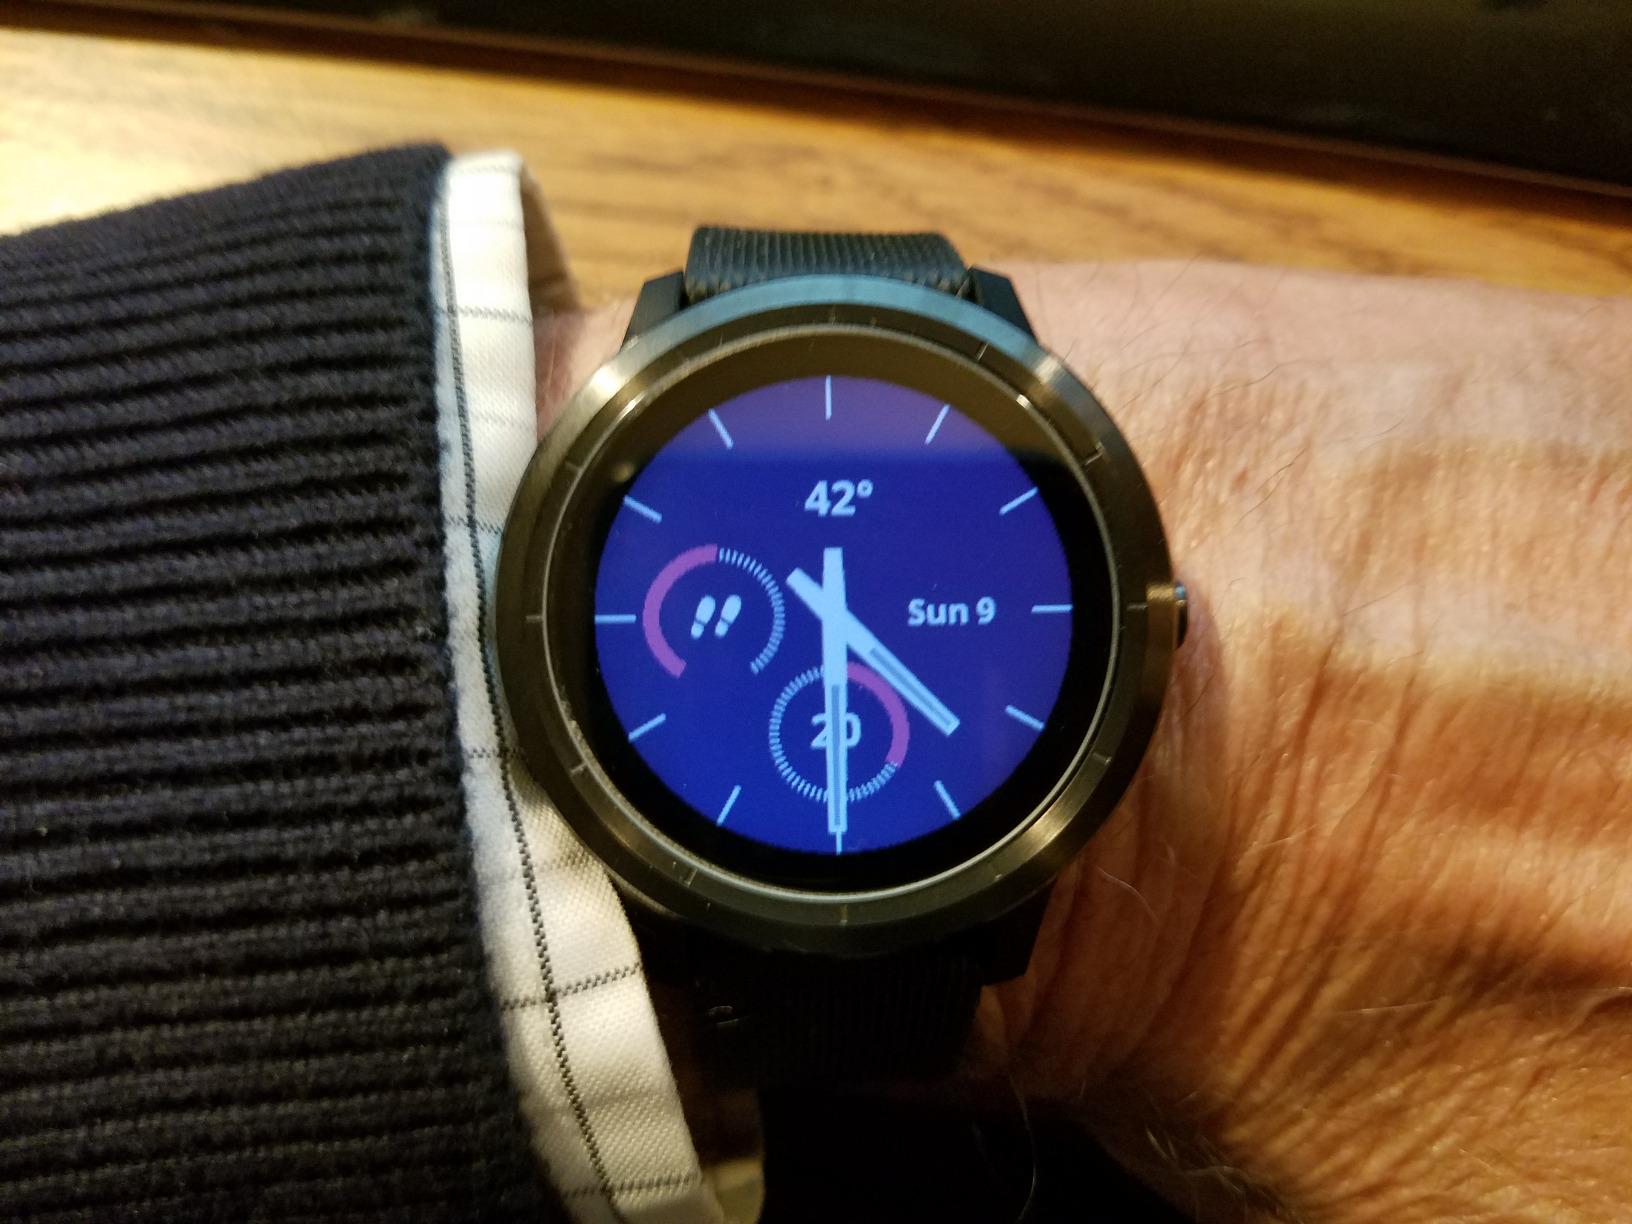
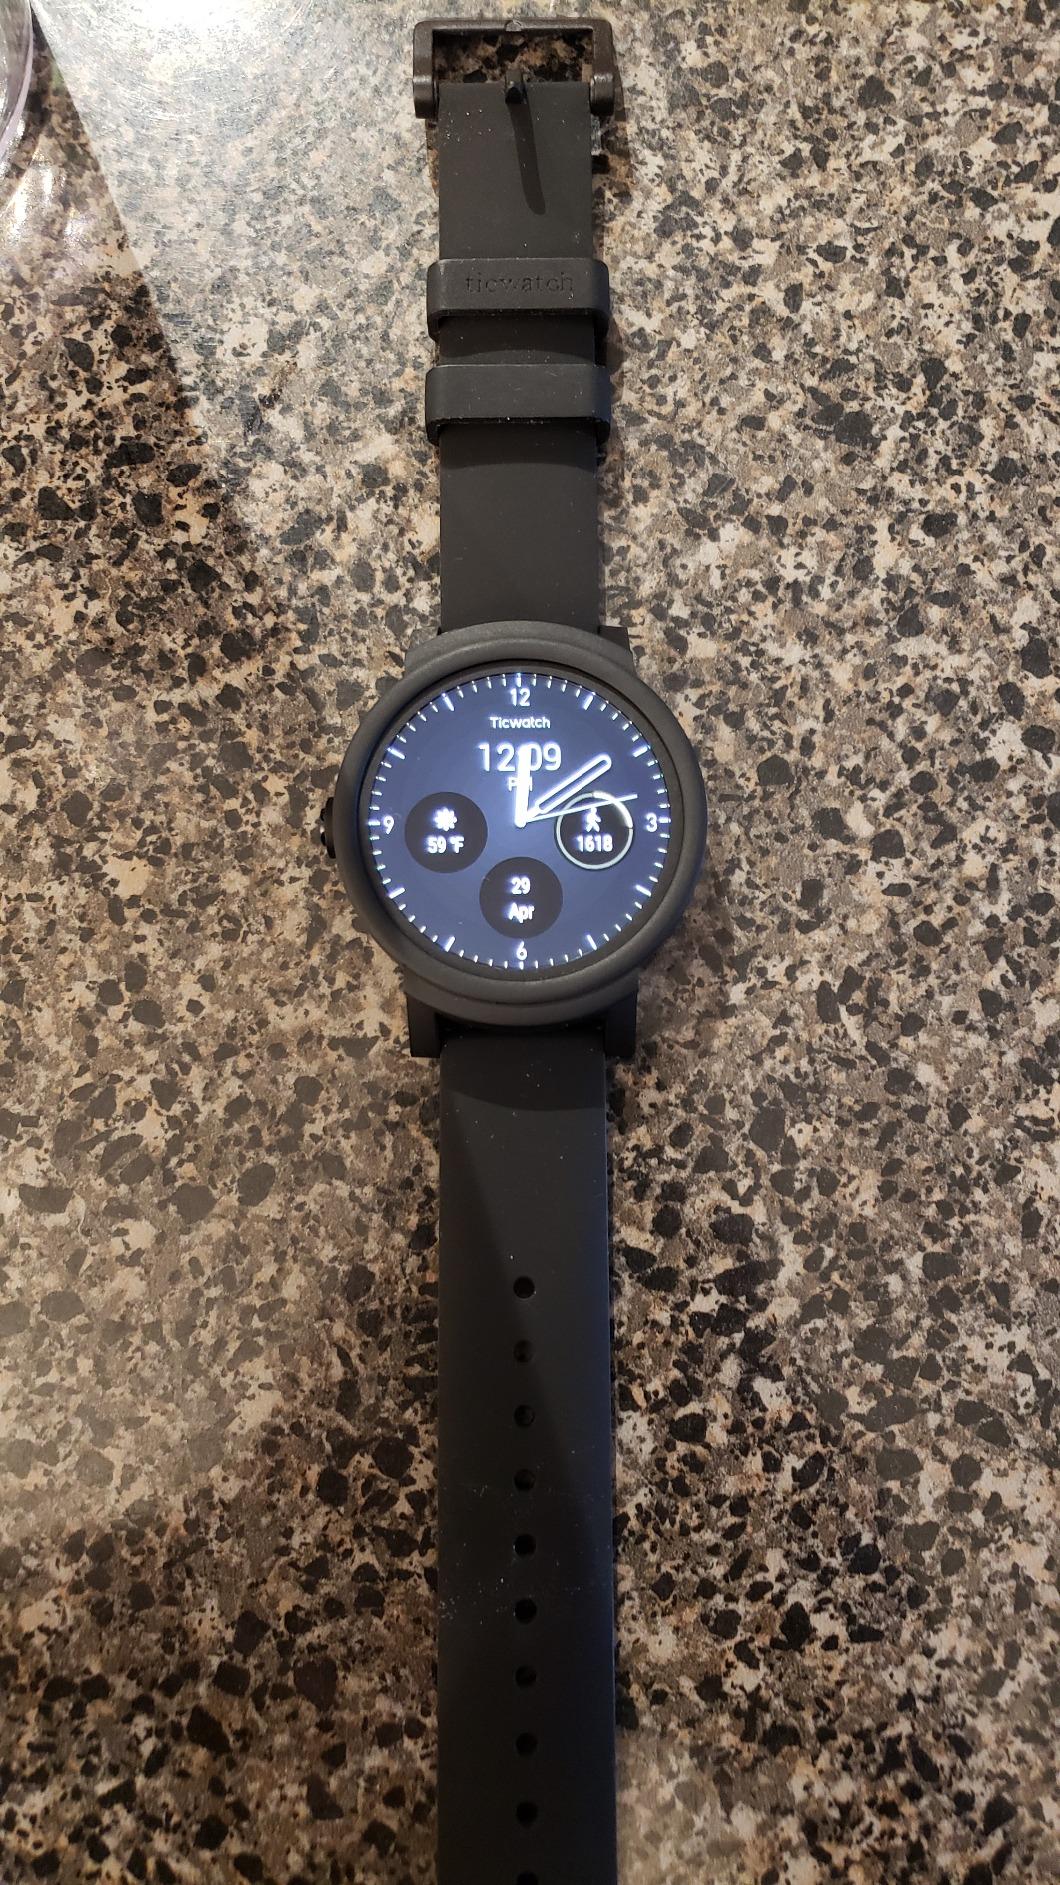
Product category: smartwatch
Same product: no